Everyone's Going to Die

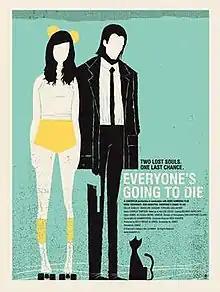
Theatrical Release Poster

Everyone's Going to Die is a 2013 British film written and directed by directing collective Jones. The film had its World Premiere at South By Southwest in 2013, followed by its UK Premiere at the Edinburgh International Film Festival.